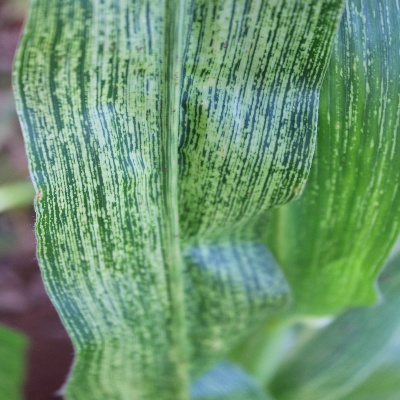
Crop: Maize
Condition: streak virus